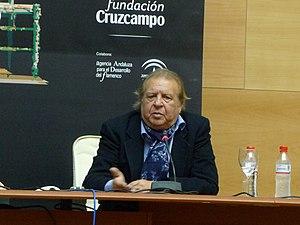
Juan Peña Fernández, connu sous son nom de scène El Lebrijano, est un musicien et chanteur espagnol de flamenco.